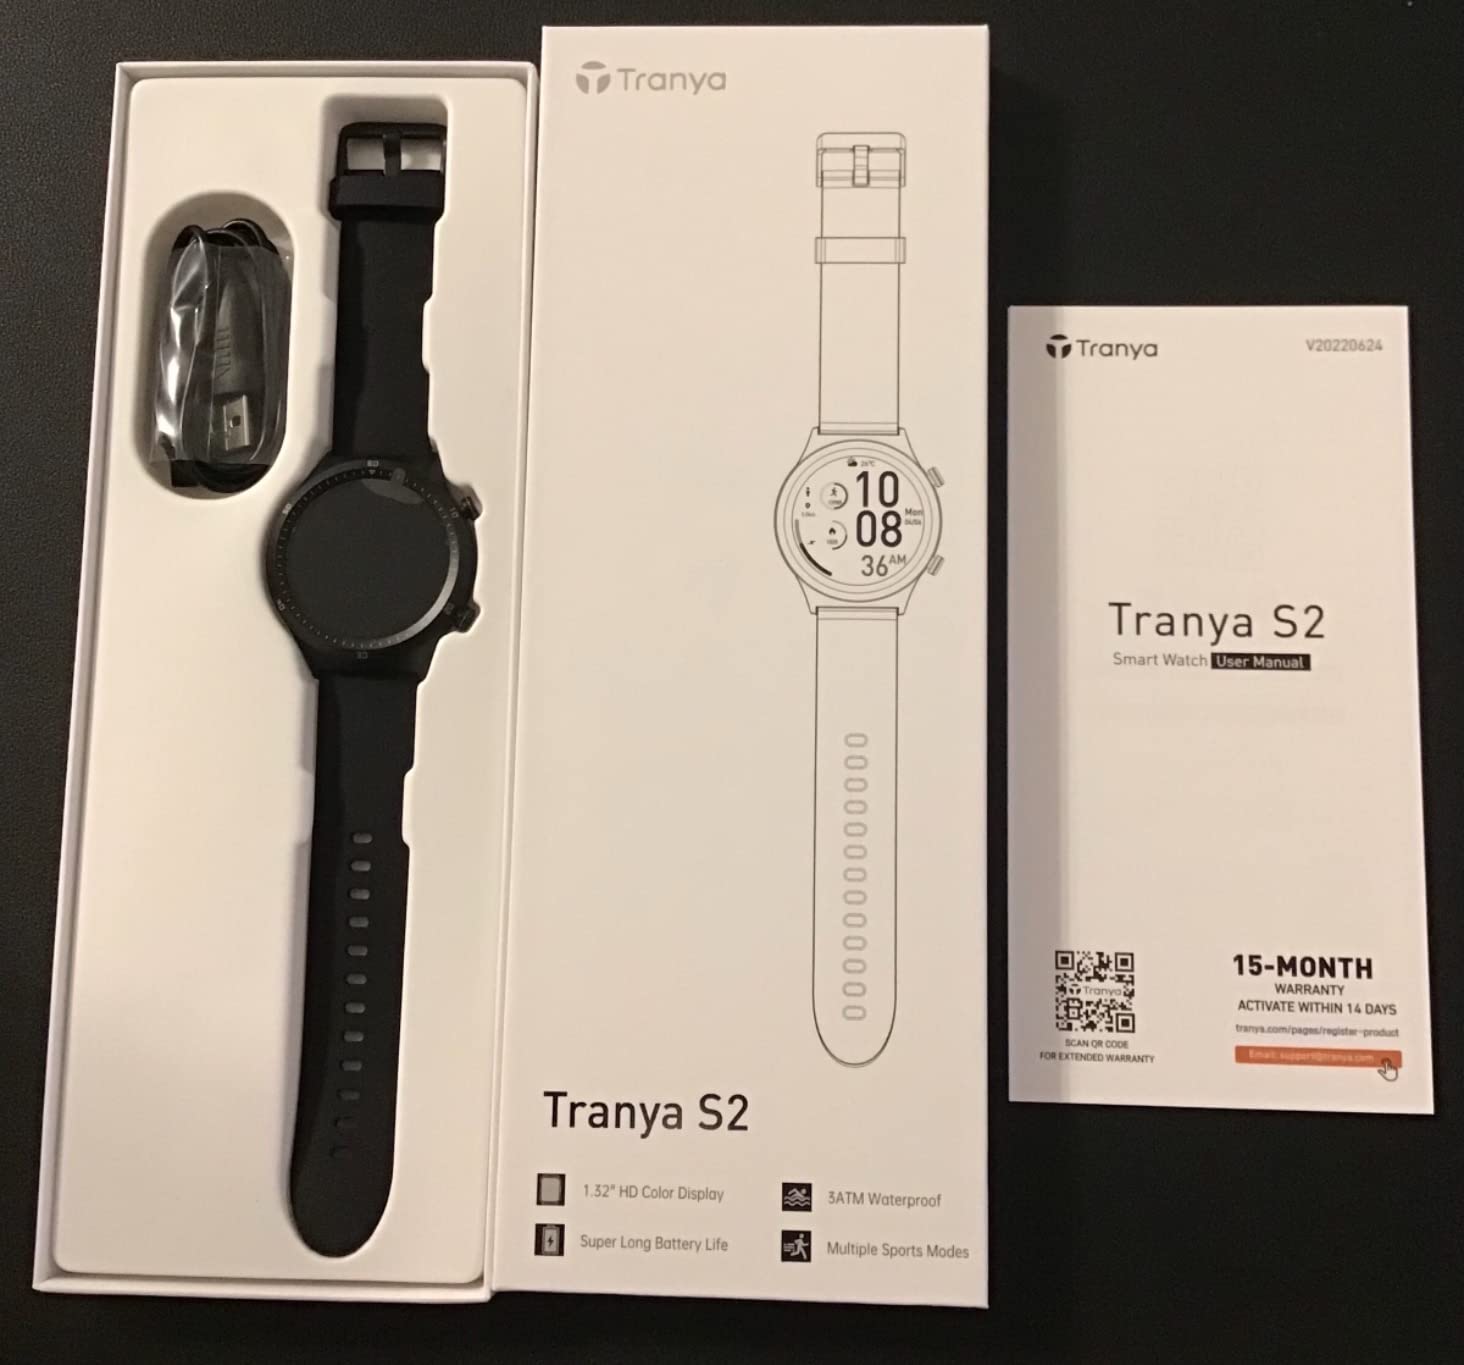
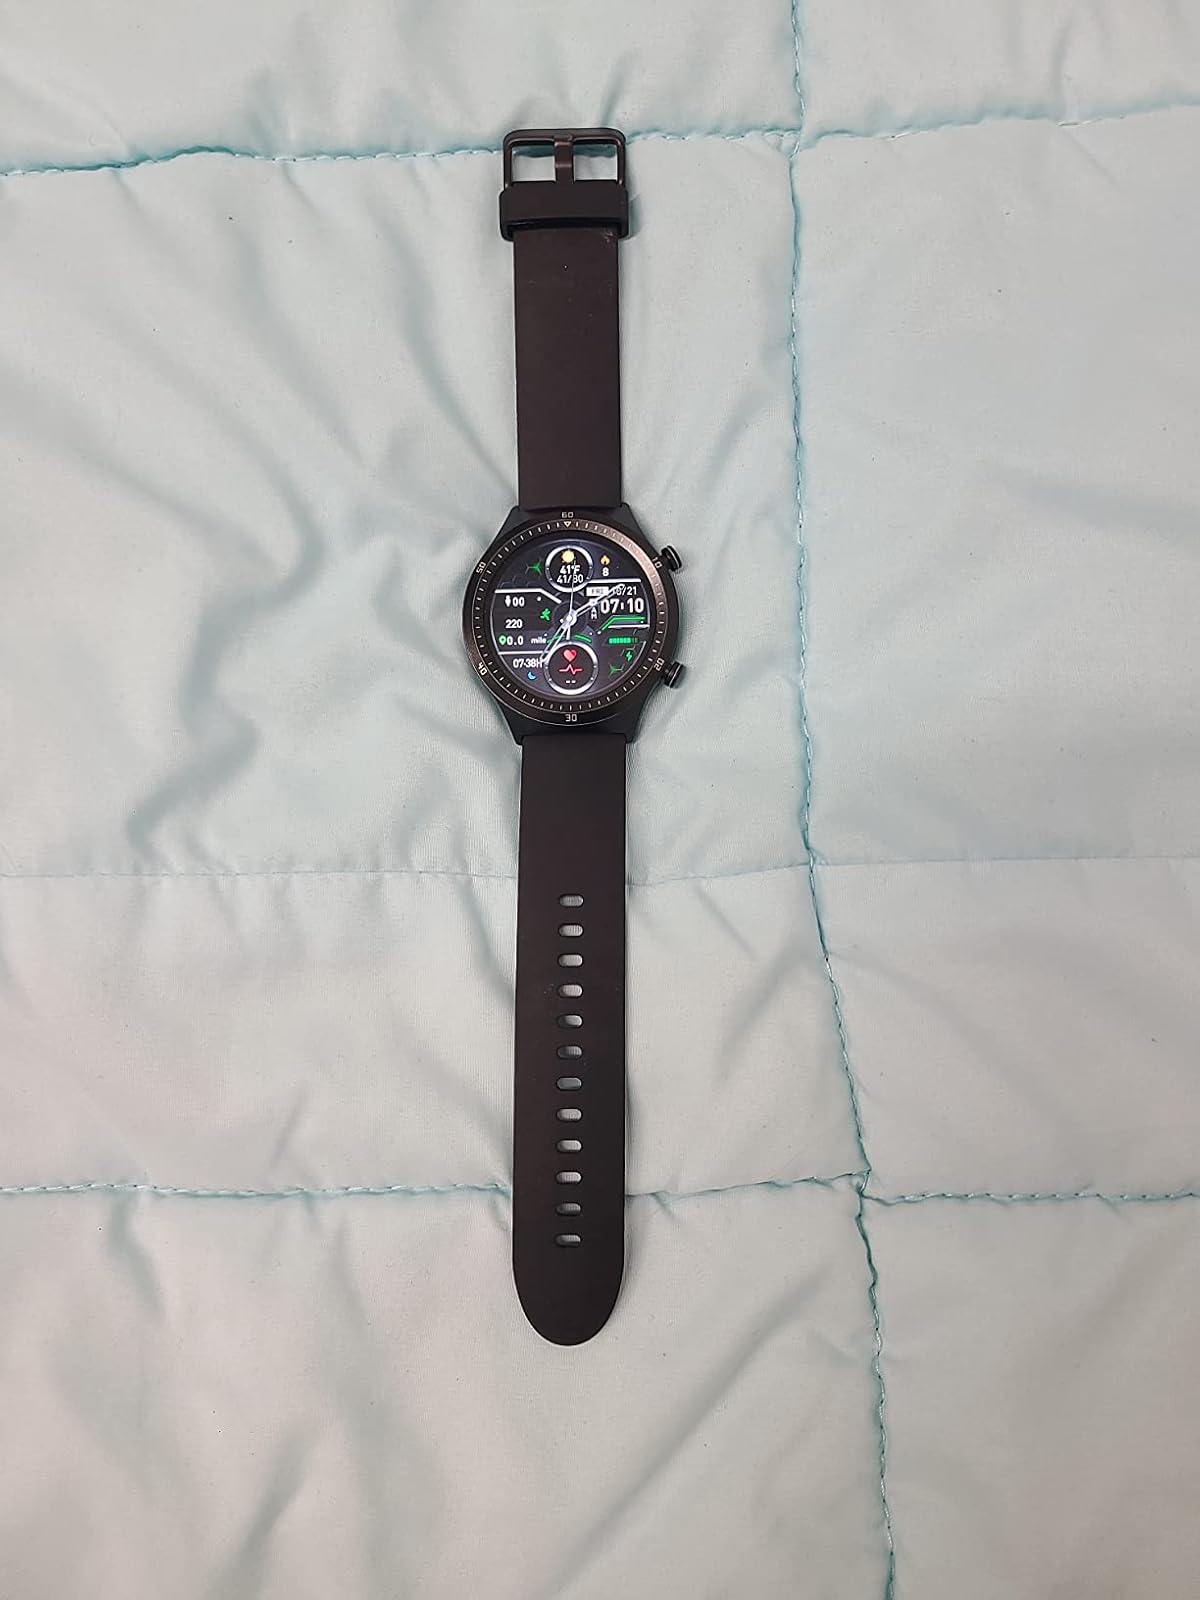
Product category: smartwatch
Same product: yes